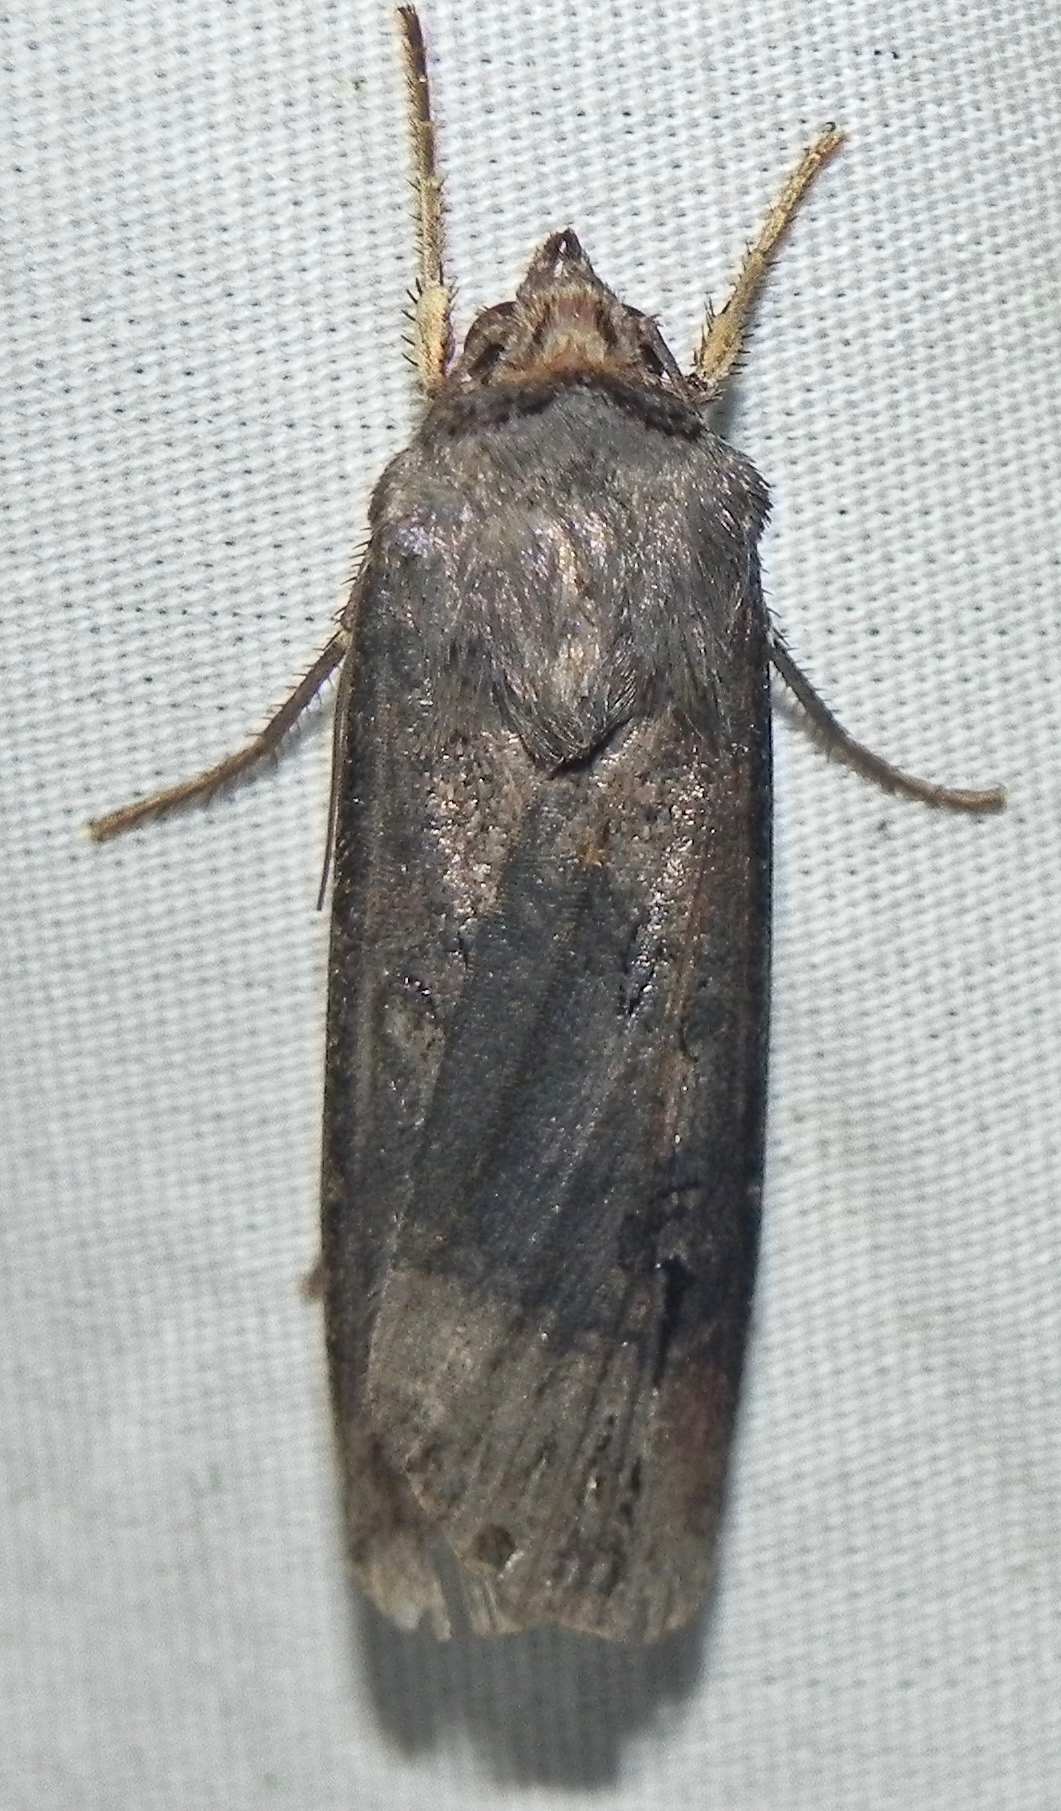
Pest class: cutworms